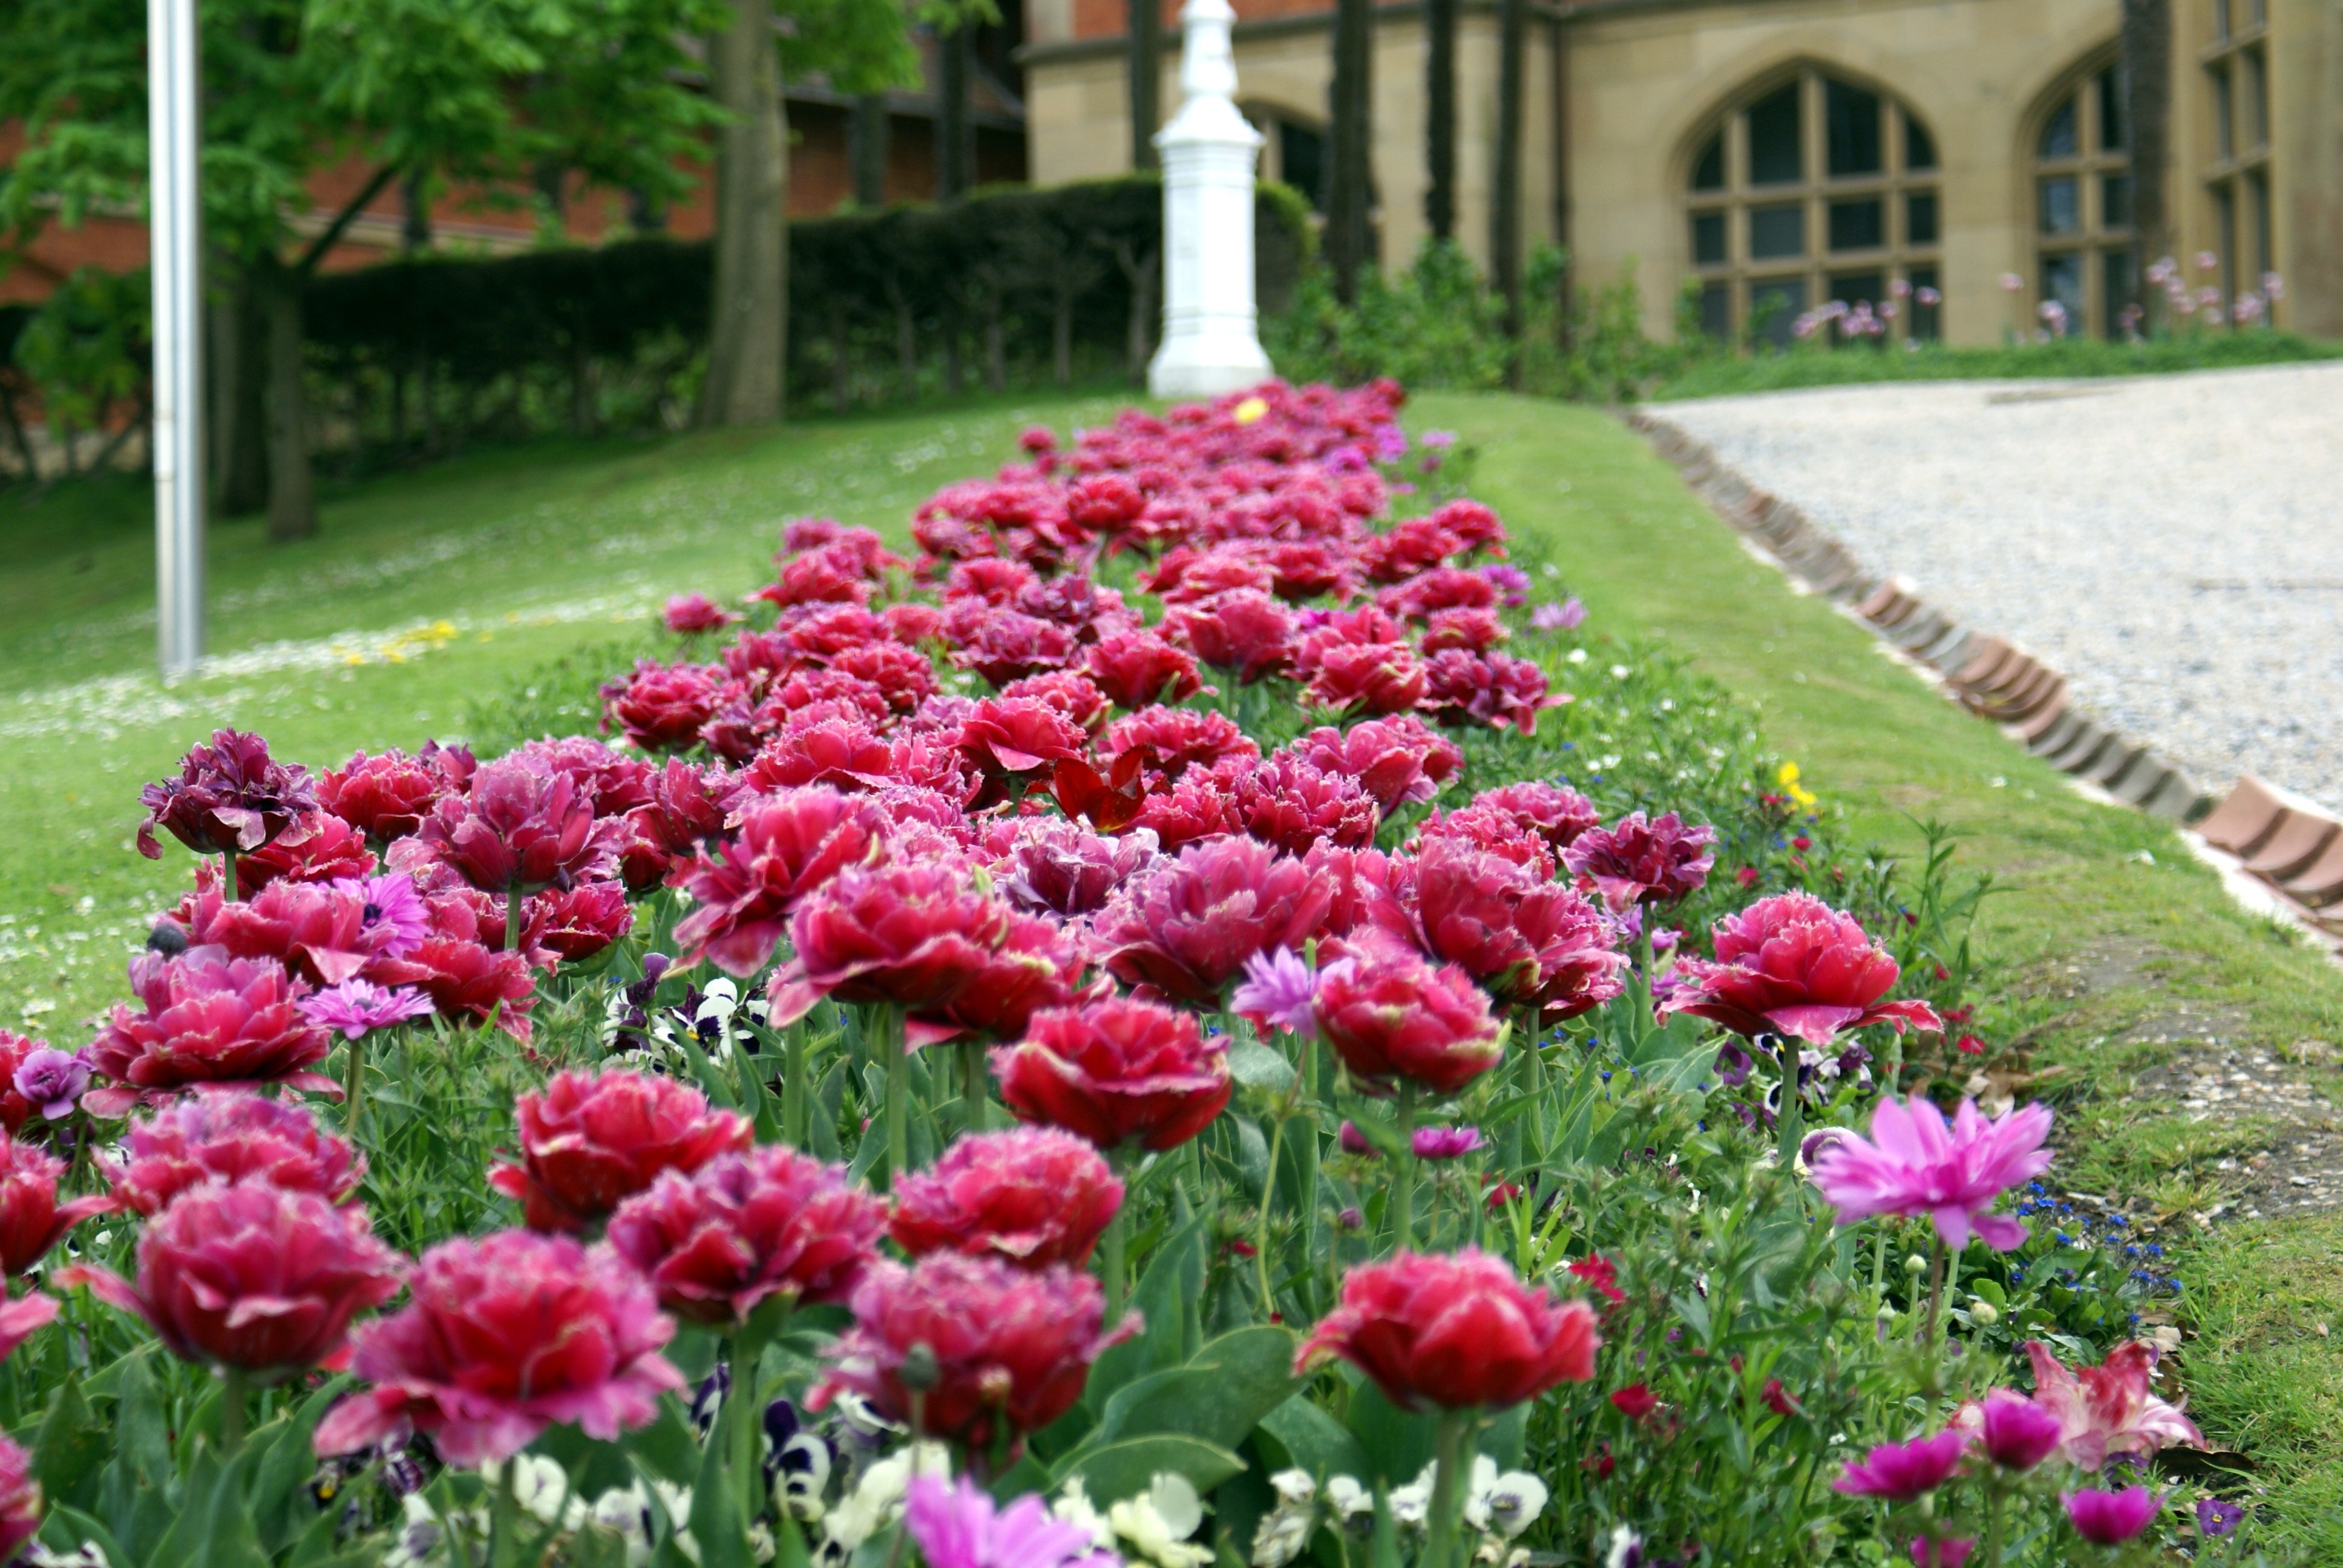
nature, plant, lawn, flower, spring, botany, garden, flowers, shrub, floristry, peony, flowering plant, garden roses, annual plant, land plant